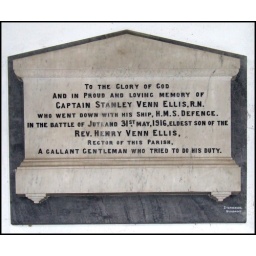
&lt;b&gt;St Andrew, Alderton, Suffolk&lt;/b&gt;Austere rebuilding of a church with a collapsed tower in a village on the Bawdsey Peninsula.